Alexander Chavchavadze

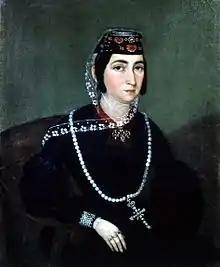
Alexander Chavchavadze's wife Salome, née Orbeliani

Despite his loyal service to the Russian crown, Chavchavadze's nostalgia for Georgia's lost independence, monarchy, and the Georgian Orthodox Church once again pushed him into rebellion, joining the 1832 conspiracy aimed at organising a large-scale uprising against the Russian hegemony. The failed coup plot turned into a disaster for the Georgian literature: most of his poetry written between 1820 and 1832, inspired by Romanticism and egalitarianism, was burned by the author as possible evidence against him. He was sentenced to the five-year exile to Tambov, but the tsar, who needed his military talents given the ongoing Caucasian War, forgave him. Chavchavadze joined the expedition against the rebellious mountain people of the North Caucasus. Like his many fellow Georgian nobles, he found a good opportunity to take revenge for the numerous past raids on the Georgian marches organised by North Caucasus tribes.